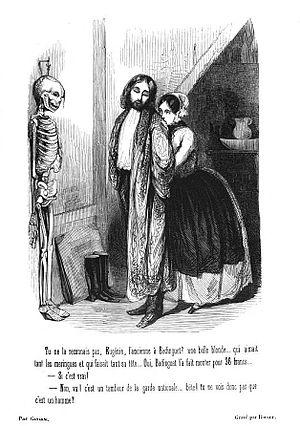
Dessin de la série Les Étudiants de Paris in Œuvres choisies de Gavarni, Études de mœurs contemporaines, Hetzel, Paris, 1847
Badinguet est un surnom satirique donné à l'empereur Napoléon III.